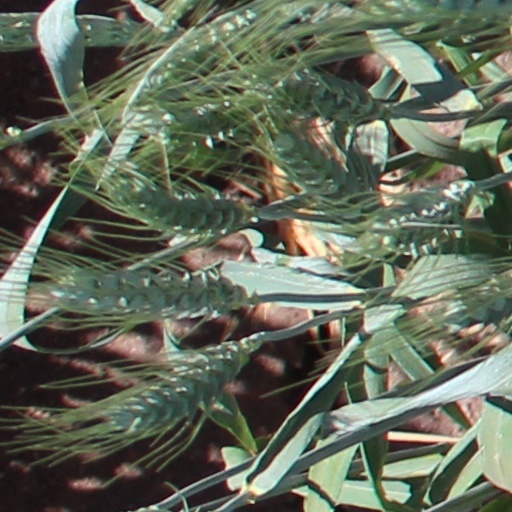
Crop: wheat